History of women in the United States

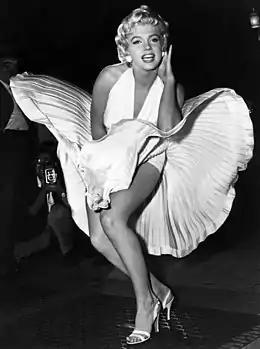
Marilyn Monroe posing for photographers in "The Seven Year Itch", 1955

Most of the African-Americans in business were men, however women played a major role especially in the area of beauty. Standards of beauty were different for whites and blacks, and the black community developed its own standards, with an emphasis on hair care. Beauticians could work out of their own homes, and did not need storefronts. As a result, black beauticians were numerous in the rural South, despite the absence of cities and towns. They pioneered the use of cosmetics, at a time when rural white women in the South avoided them. As Blain Roberts has shown, beauticians offered their clients a space to feel pampered and beautiful in the context of their own community because, "Inside black beauty shops, rituals of beautification converged with rituals of socialization." Beauty contests emerged in the 1920s, and in the white community they were linked to agricultural county fairs. By contrast in the black community, beauty contests were developed out of the homecoming ceremonies at their high schools and colleges. The most famous entrepreneur was Madame C.J. Walker (1867–1919); she built a national franchise business called Madame C.J. Walker Manufacturing Company based on her invention of the first successful hair straightening process.